Rohene Ward

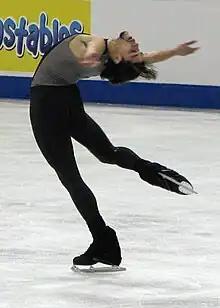
Ward performs a layback spin in 2008.

Rohene Andre Ward (born June 28, 1983) is a retired American figure skater and choreographer. He competed four times at the U.S. Championships, in 2002, 2004, 2006 and 2008. He also competed for Puerto Rico and is the 2004 Puerto Rican national champion.